Hartshead Pike

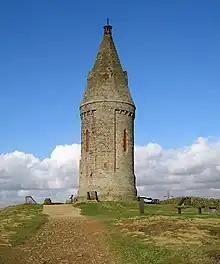
The tower on Hartshead Pike

During the Roman occupation of Britain, a warning beacon for local garrisons, possibly lit during times of unrest, may have been sited on Hartshead Pike. Local trackways were routes for the Romans to access the Roman road at Limeside.